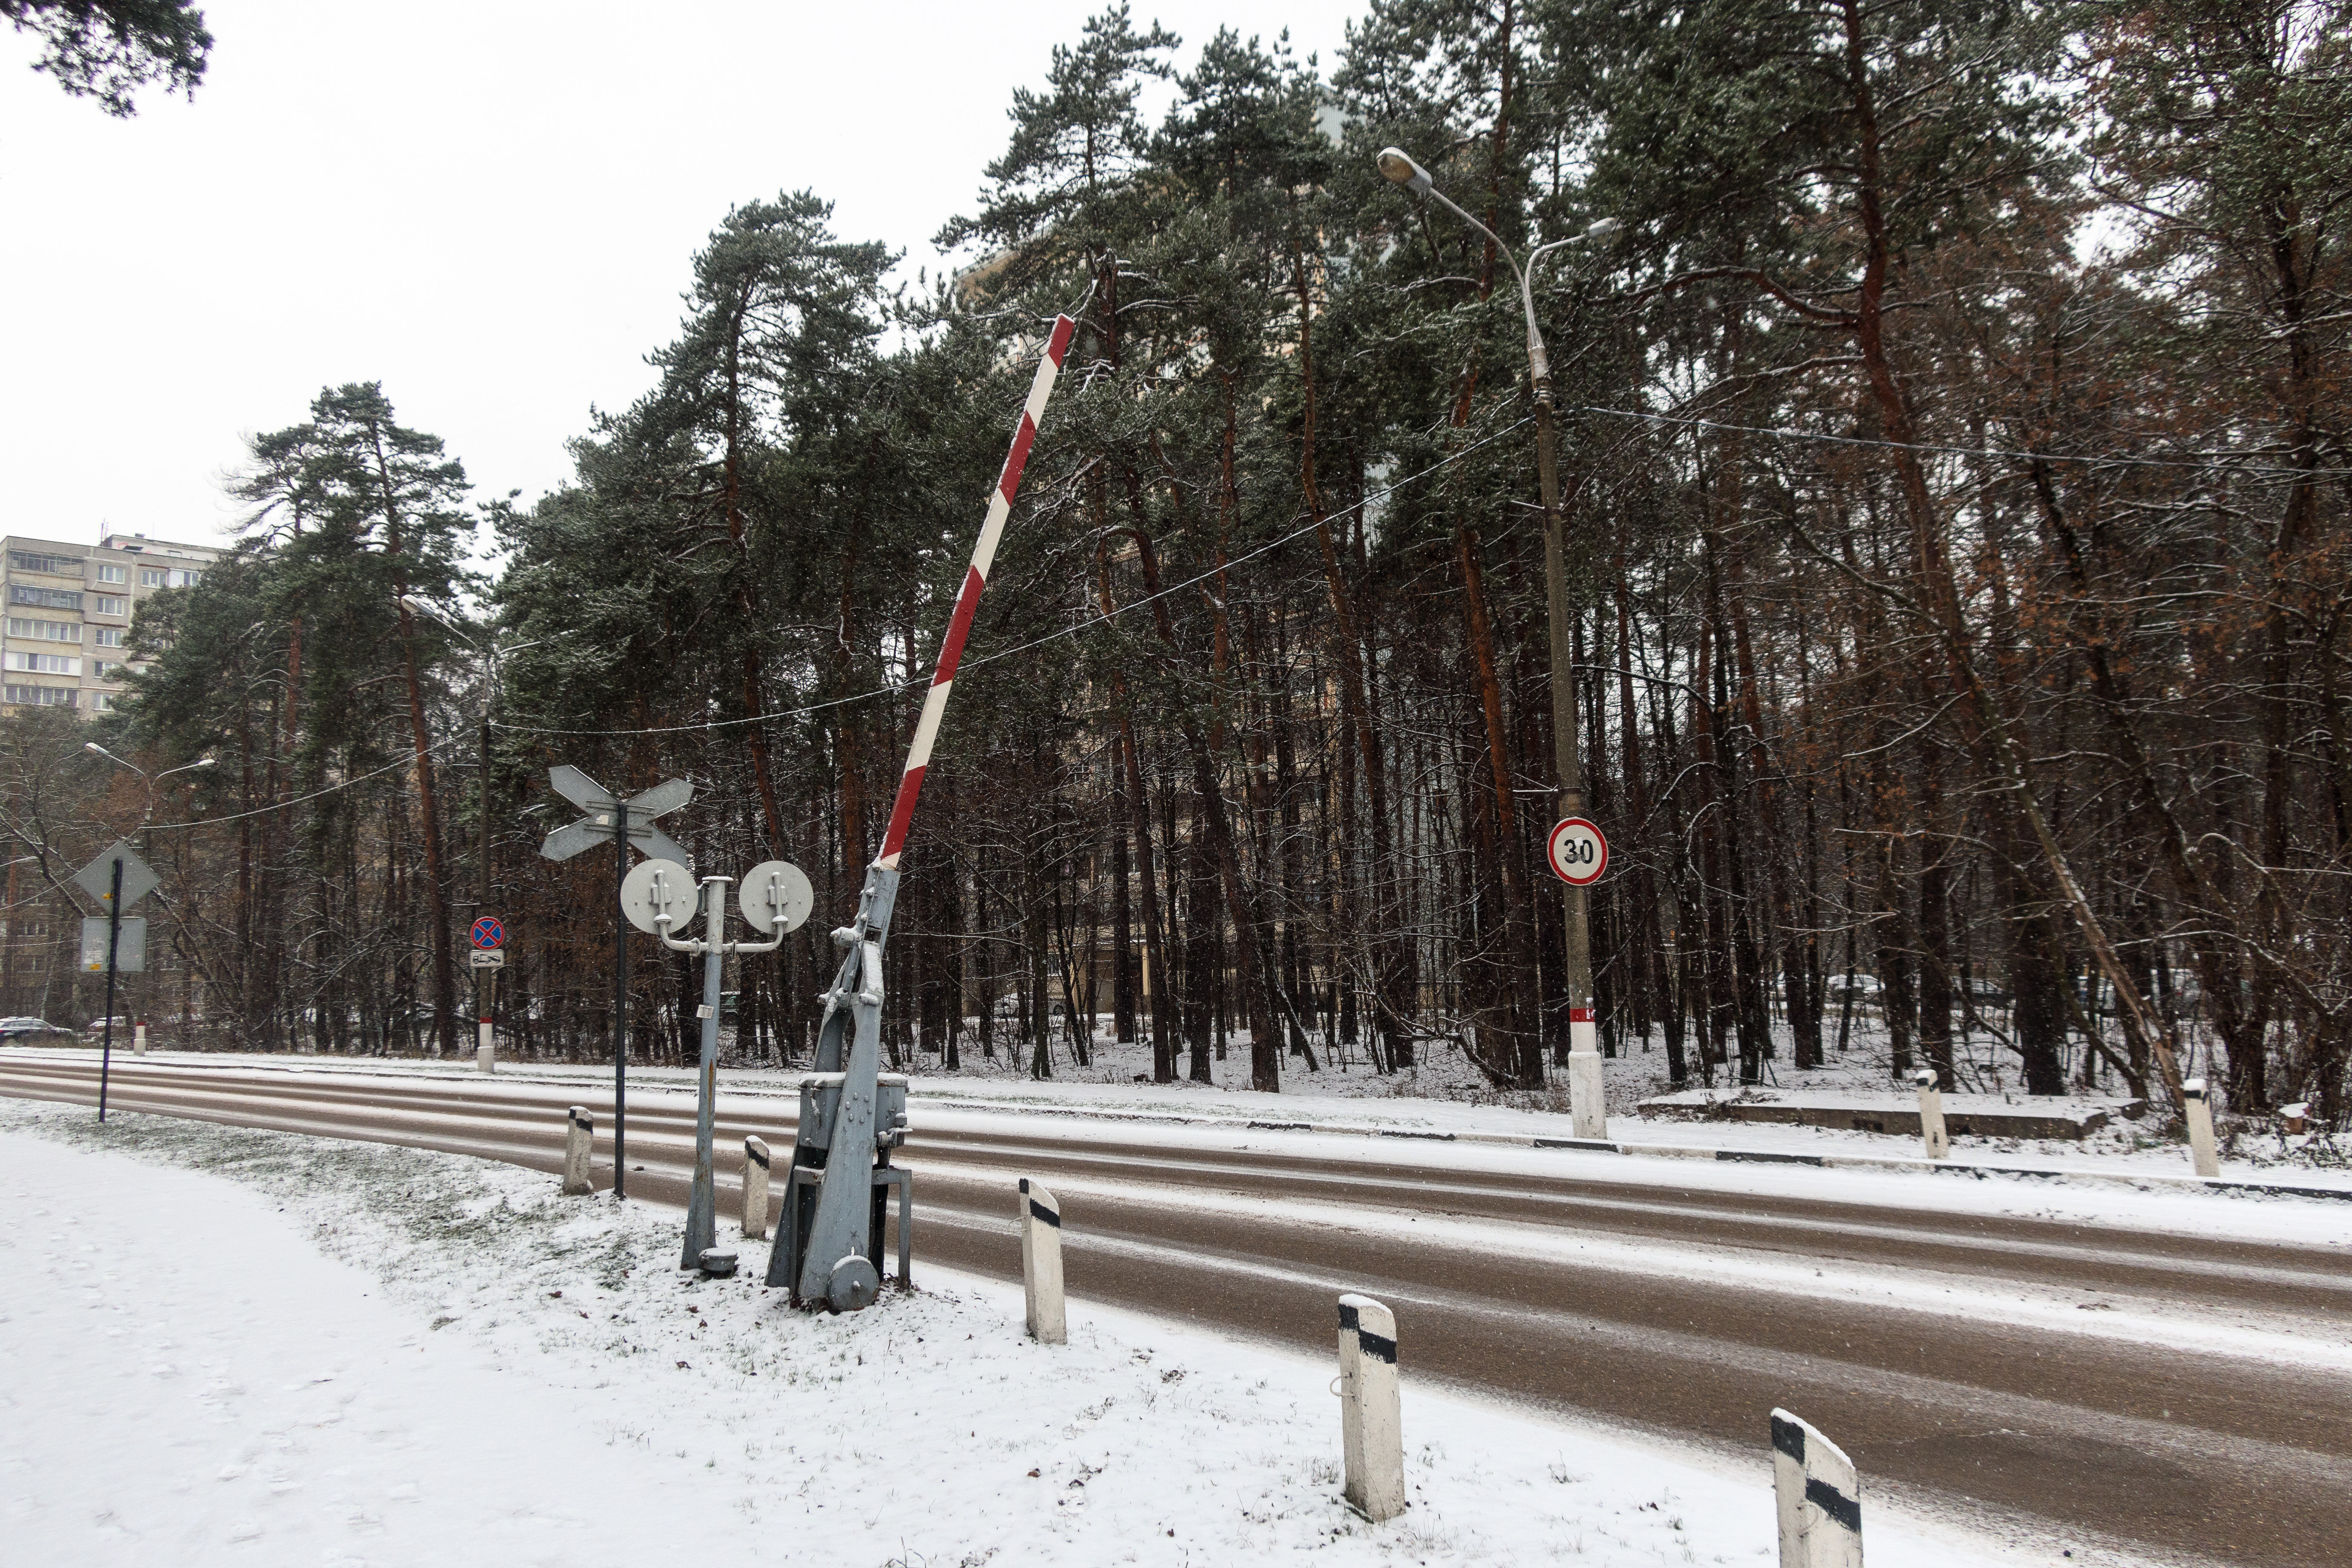
snow, winter, frost, cold, trees, railway, station, branches, white, wintry, snowfall, sky, mysterious, nature, landscape, calm, picturesque, Kratovo Children's Railway, branch, freezing, tree, public space, woody plant, pole, trunk, parallel, thoroughfare, precipitation, guard rail, grove, ice, path, winter storm